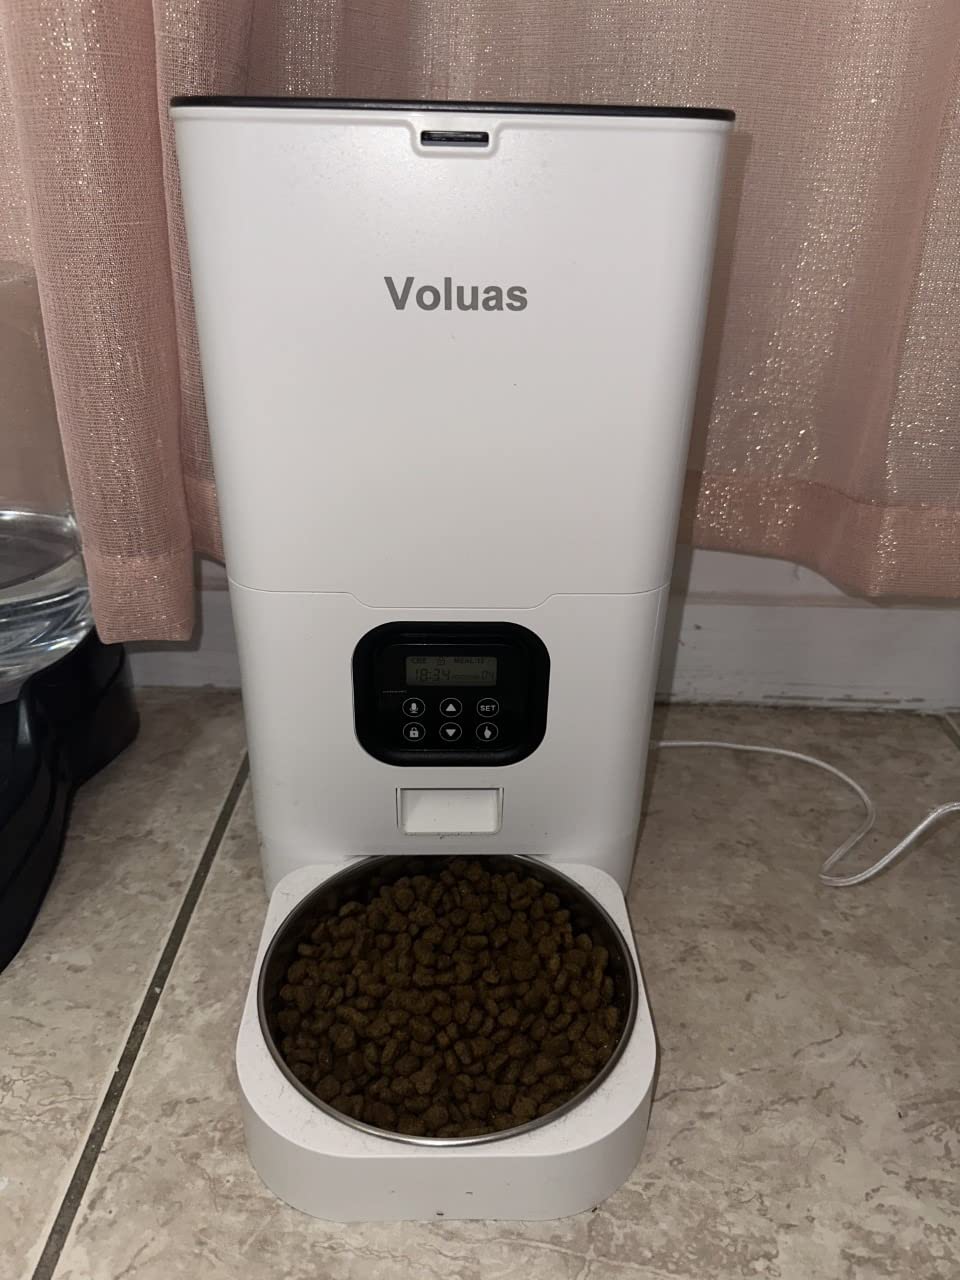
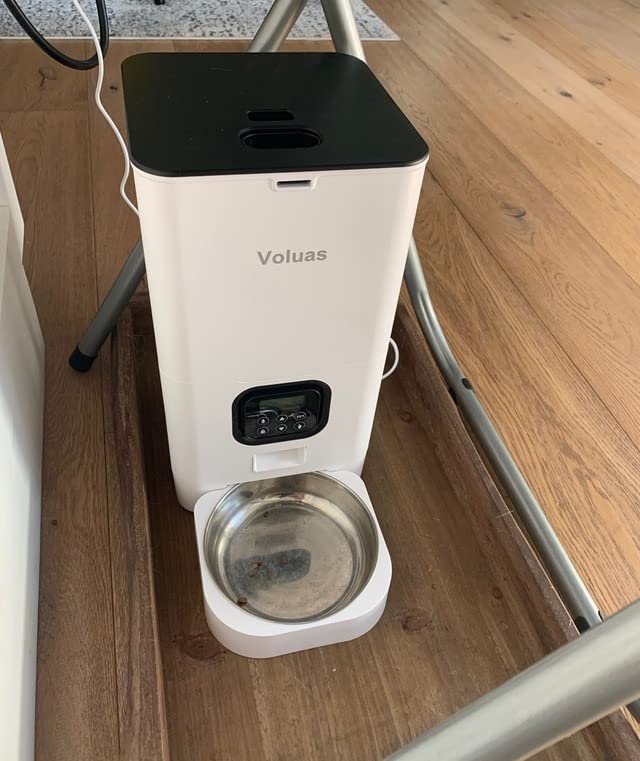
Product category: items_feeder
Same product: yes